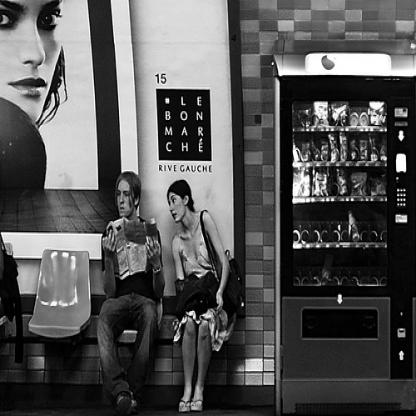
Scene: Indoor